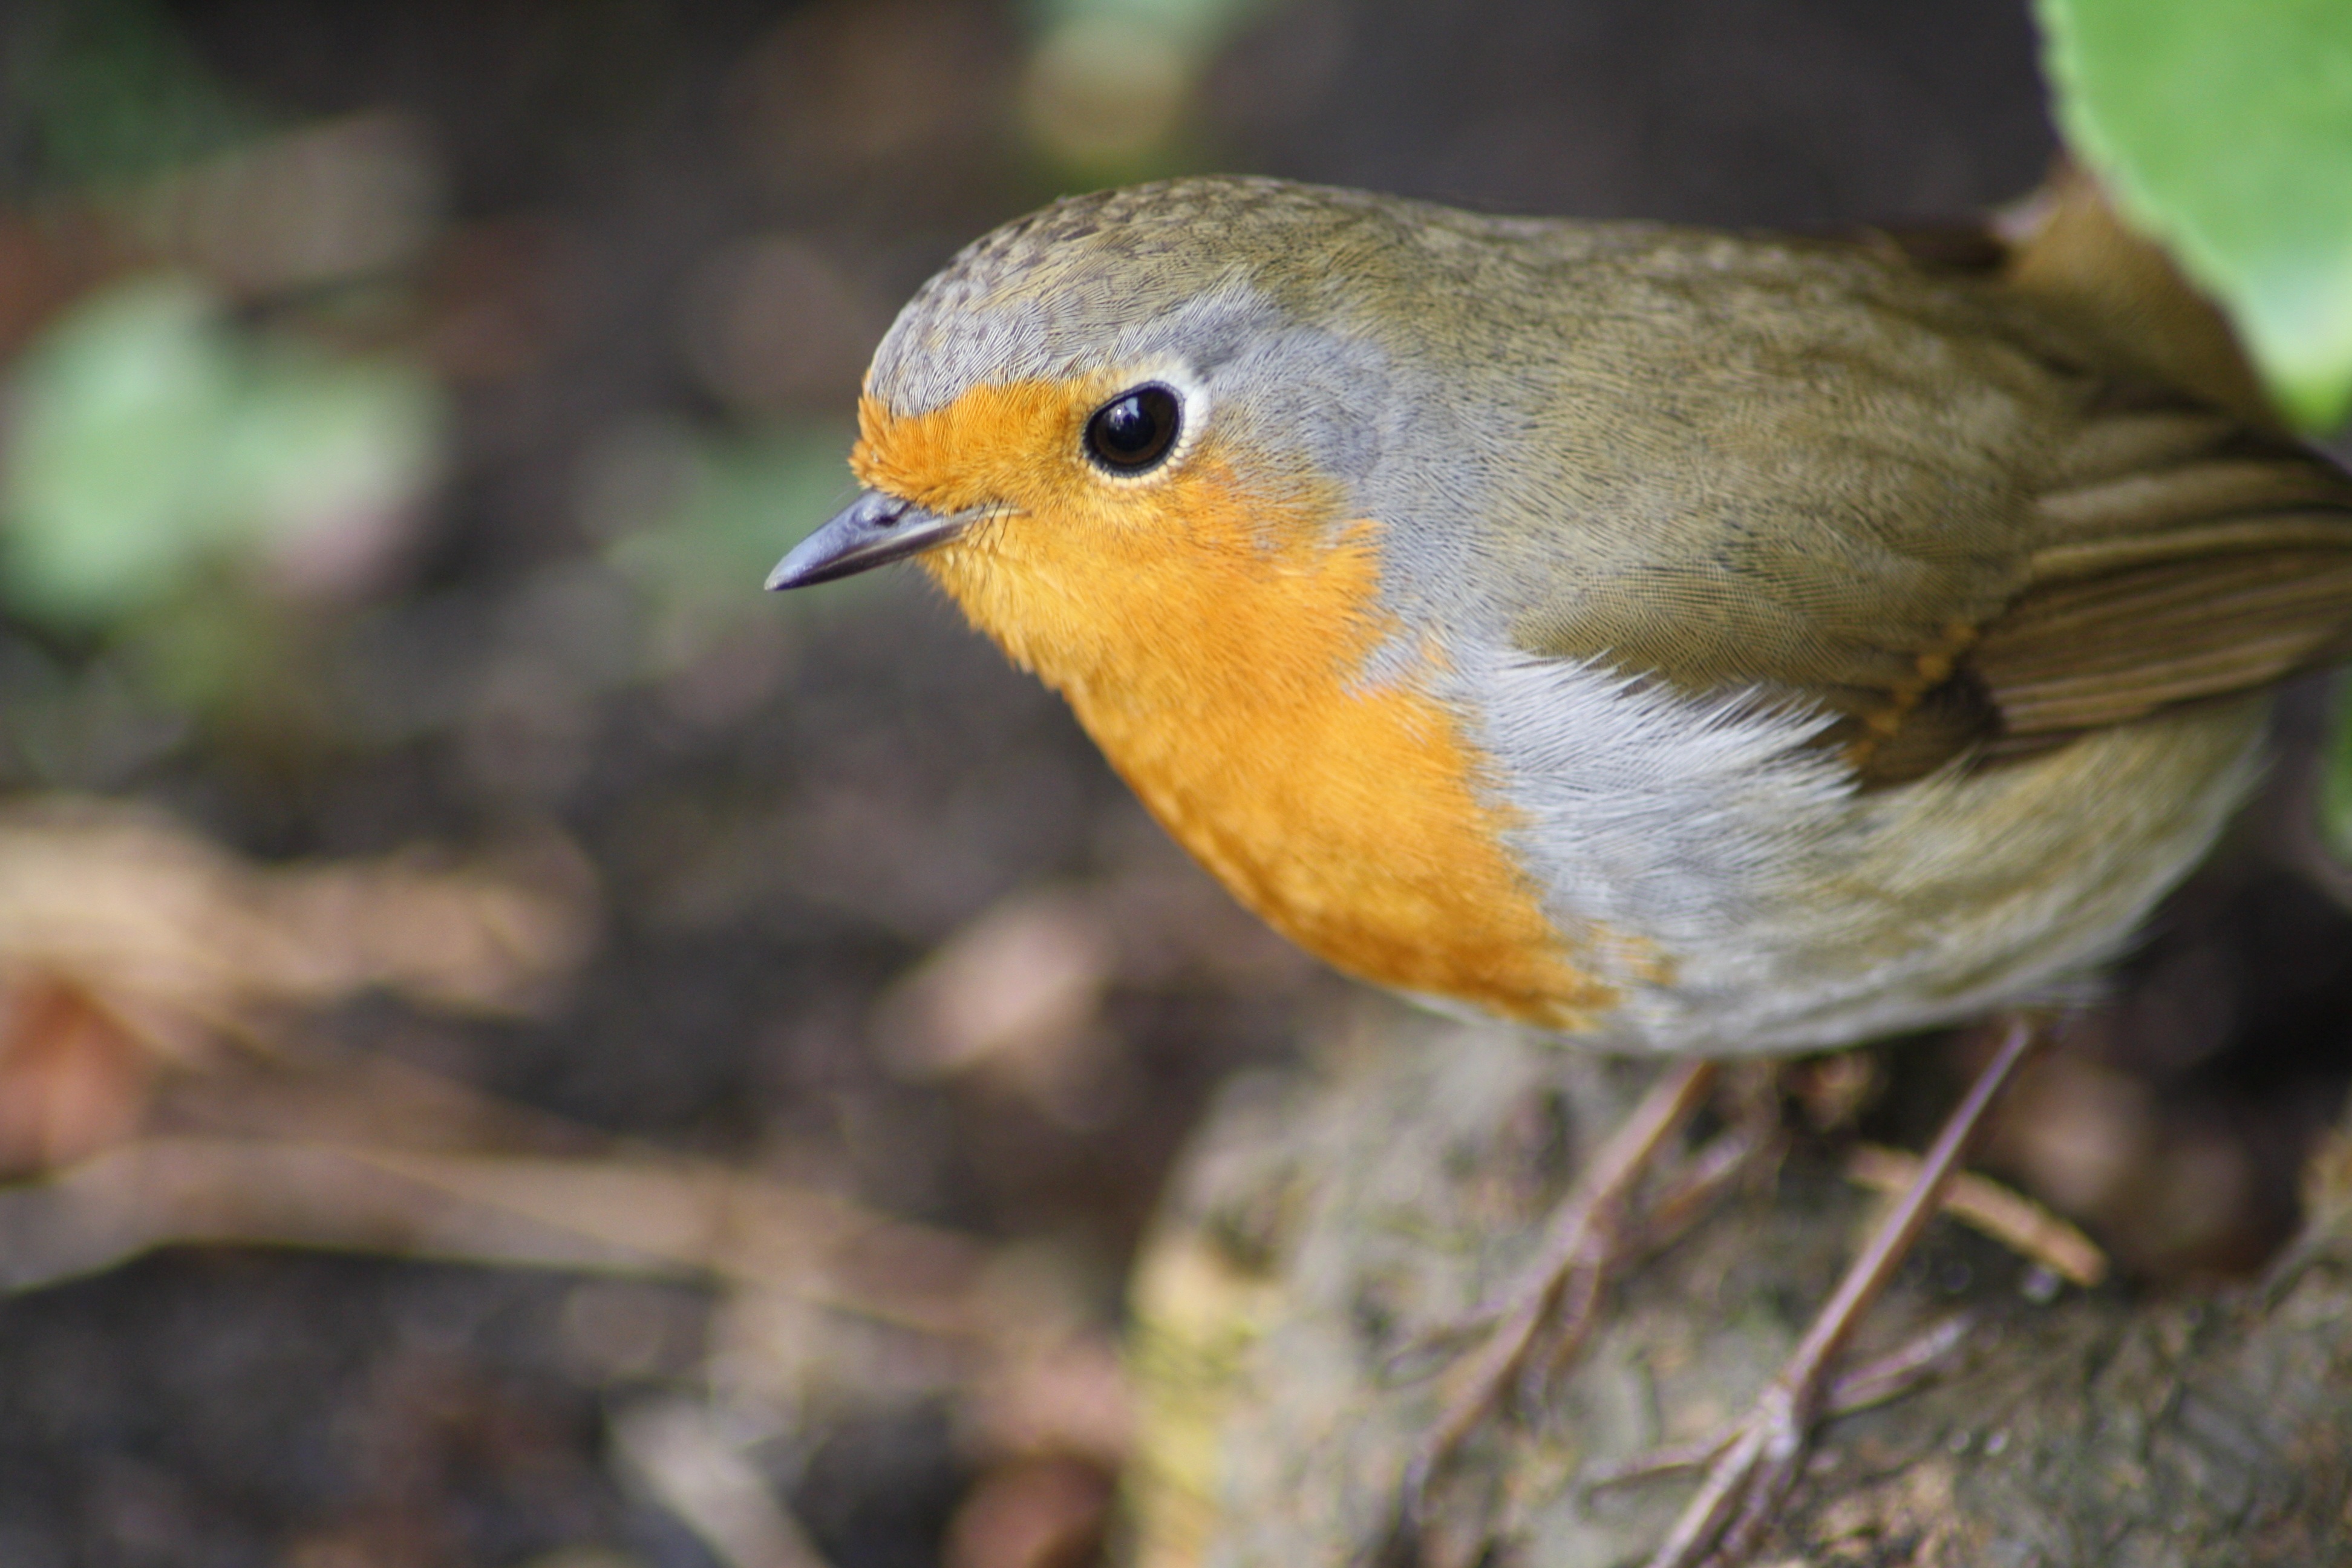
nature, branch, bird, wing, wildlife, orange, green, beak, close, robin, feather, fauna, plumage, close up, songbird, grey, vertebrate, finch, blackbird, species, animal world, brambling, red goblets, old world flycatcher, perching bird, emberizidae, european robin